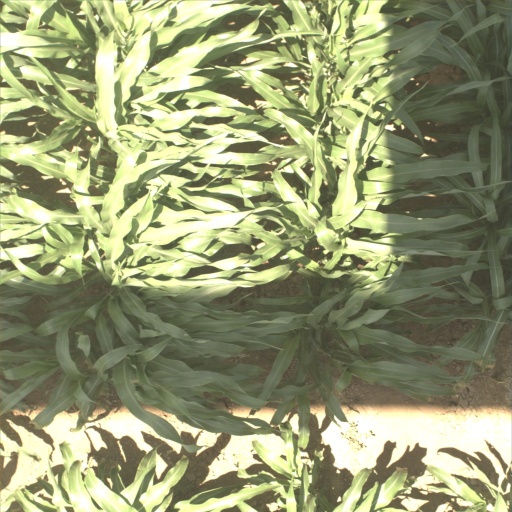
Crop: sorghum